Notre Dame Church and Goldsmith Memorial Chapel

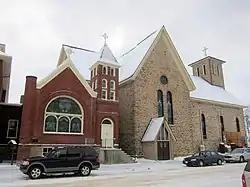

Notre Dame Church and Goldsmith Memorial Chapel is a historic church located in Chippewa Falls, Wisconsin. On April 7, 1983, the site was added to the National Register of Historic Places. It is affiliated with the Roman Catholic Diocese of La Crosse.